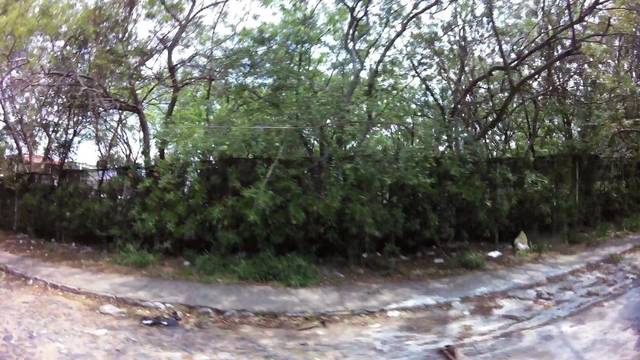
Region: Paraguay
Coordinates: -25.268, -57.595